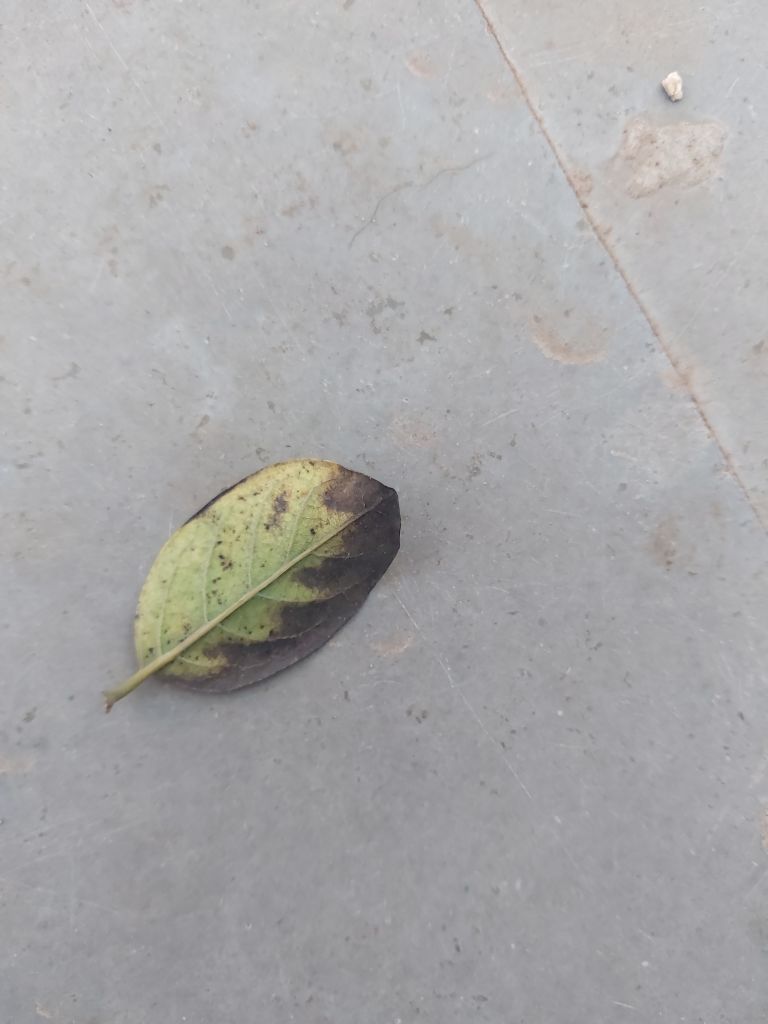
Disease label: Leaf spot on Leaves